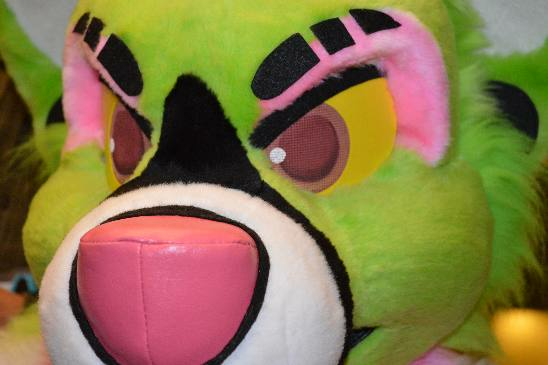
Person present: No